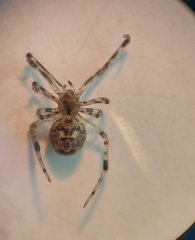
Species: Parasteatoda_tepidariorum